Siek (landform)

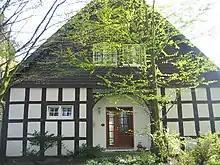
A "siek" in Bünde

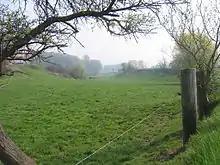
A "siek" in Ostkilver. Its steep sides are clearly recognisable.

Siek is a north German term for a wet depression, hollow or lowland area. It is mainly used to describe typical cultural landscape elements in eastern Westphalia, especially in the county of Lippe and in the region of Ravensberg Land. In East Westphalia "siek" is a very common component of the names of tracts of land, roads, places and even personal names, e.g. "Heidsiek", "Siekhorst", "Im Siek", "Siekmann" and "Sieker".